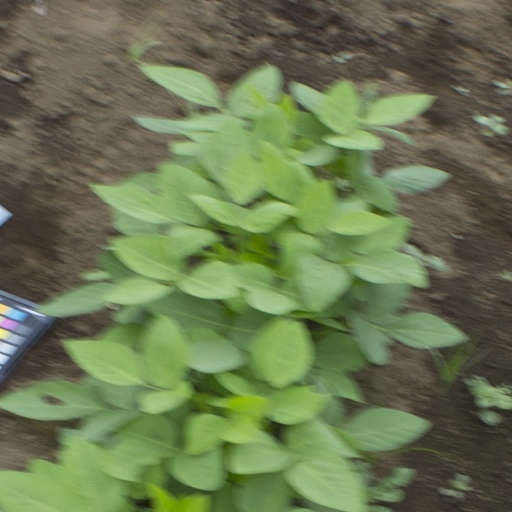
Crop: soybean